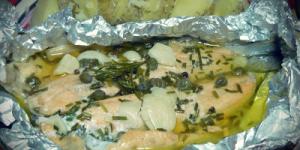
trucha al papillot